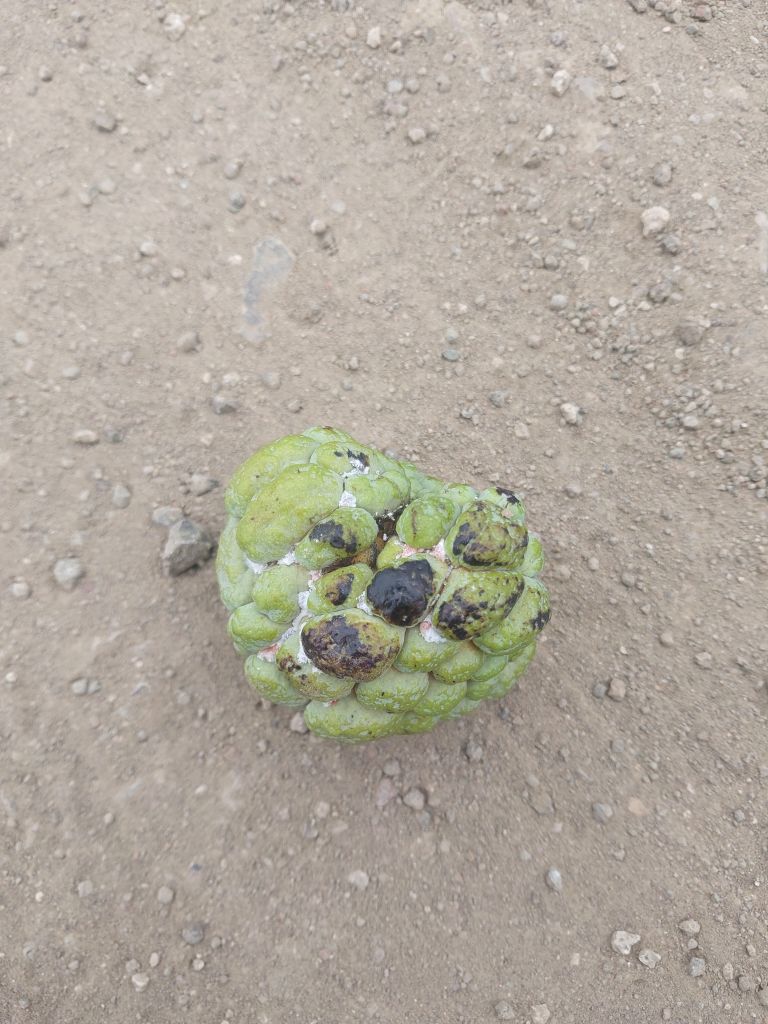
Disease label: Blank Canker